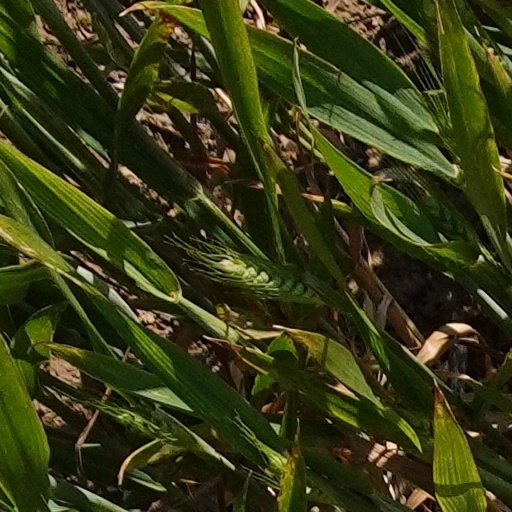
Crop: wheat